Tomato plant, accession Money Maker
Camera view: tilt-top (135 deg); turntable rotation: 270 degrees
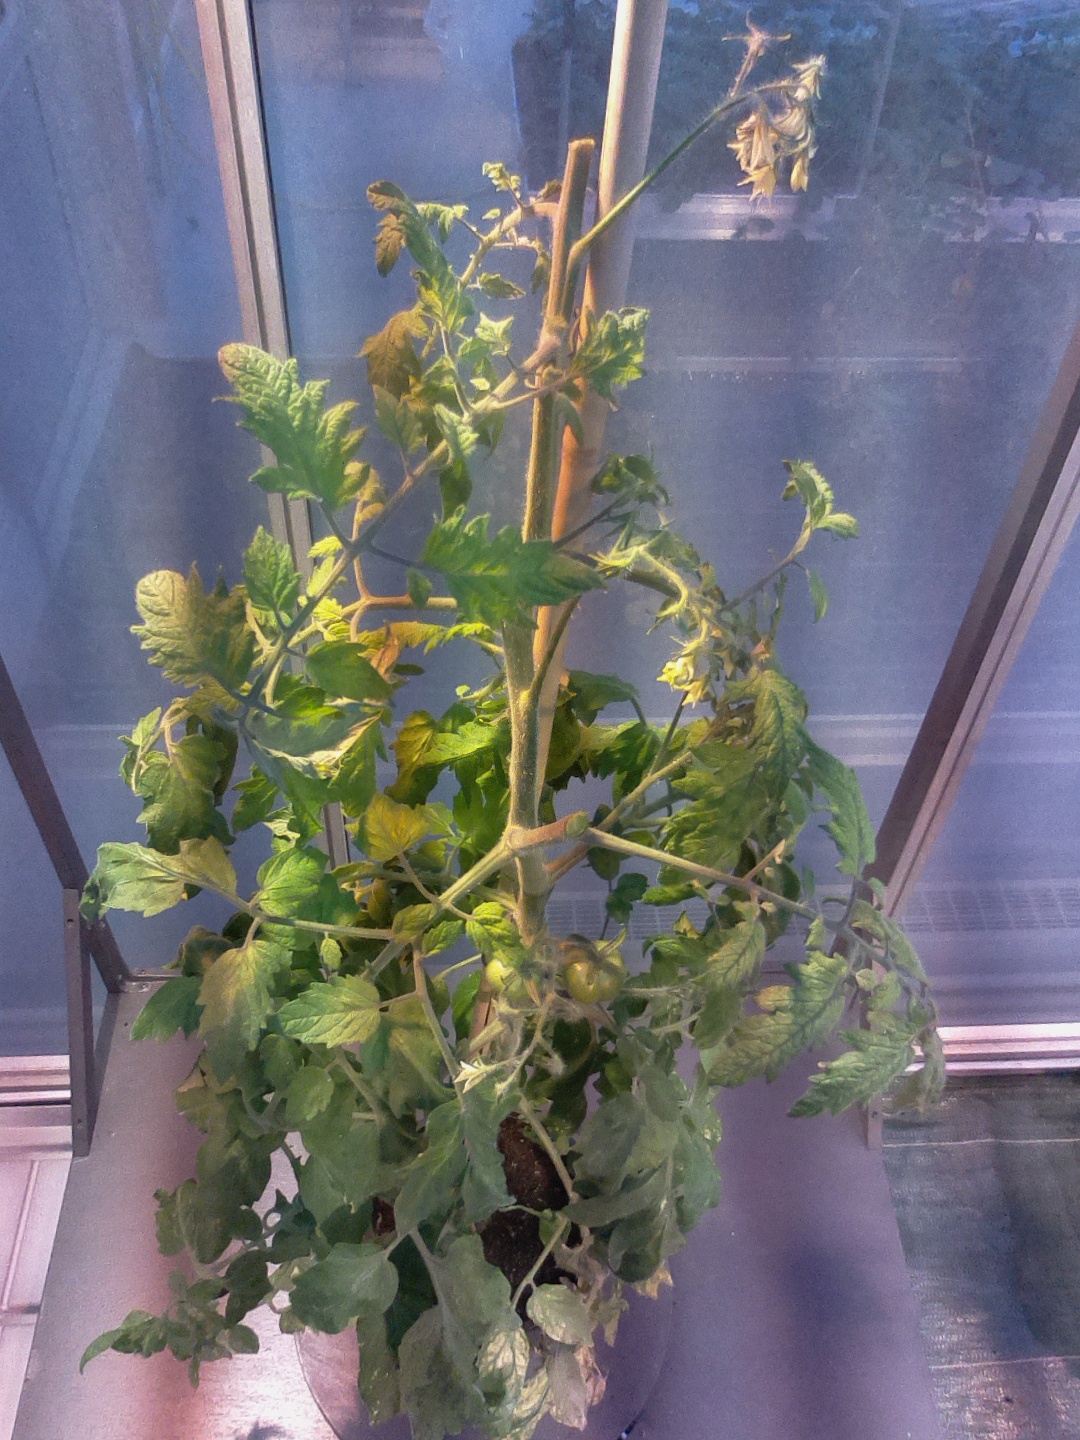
BBCH growth stage 73: 30%-40% of final fruit size